Strategic bombing during World War II

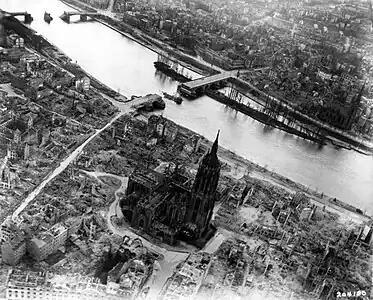
The area near the Frankfurt Cathedral after a bombing, March 1945

The Blitz was underway. Göring – at Kesselring's urging and with Hitler's support – turned to a massive assault on the British capital. On 7 September 318 bombers from the whole KG 53 supported by eight other , flew almost continuous sorties against London, the dock area which was already in flames from earlier daylight attacks. The attack of 7 September 1940 did not entirely step over the line into a clear terror bombing effort since its primary target was the London docks, but there was clearly an assumed hope of terrorizing the London population. Hitler himself hoped that the bombing of London would terrorize the population into submission. He stated that "If eight million [Londoners] go mad, it might very well turn into a catastrophe!". After that he believed "even a small invasion might go a long way". Another 250 bomber sorties were flown in the night. By the morning of 8 September 430 Londoners had been killed. The "Luftwaffe" issued a press notice announcing they had dropped more than of bombs on London in 24 hours. Many other British cities were hit in the nine-month Blitz, including Plymouth, Swansea, Birmingham, Sheffield, Liverpool, Southampton, Manchester, Bristol, Belfast, Cardiff, Clydebank, Kingston upon Hull and Coventry. Basil Collier, author of 'The Defence of the United Kingdom', the HMSO's official history, wrote: